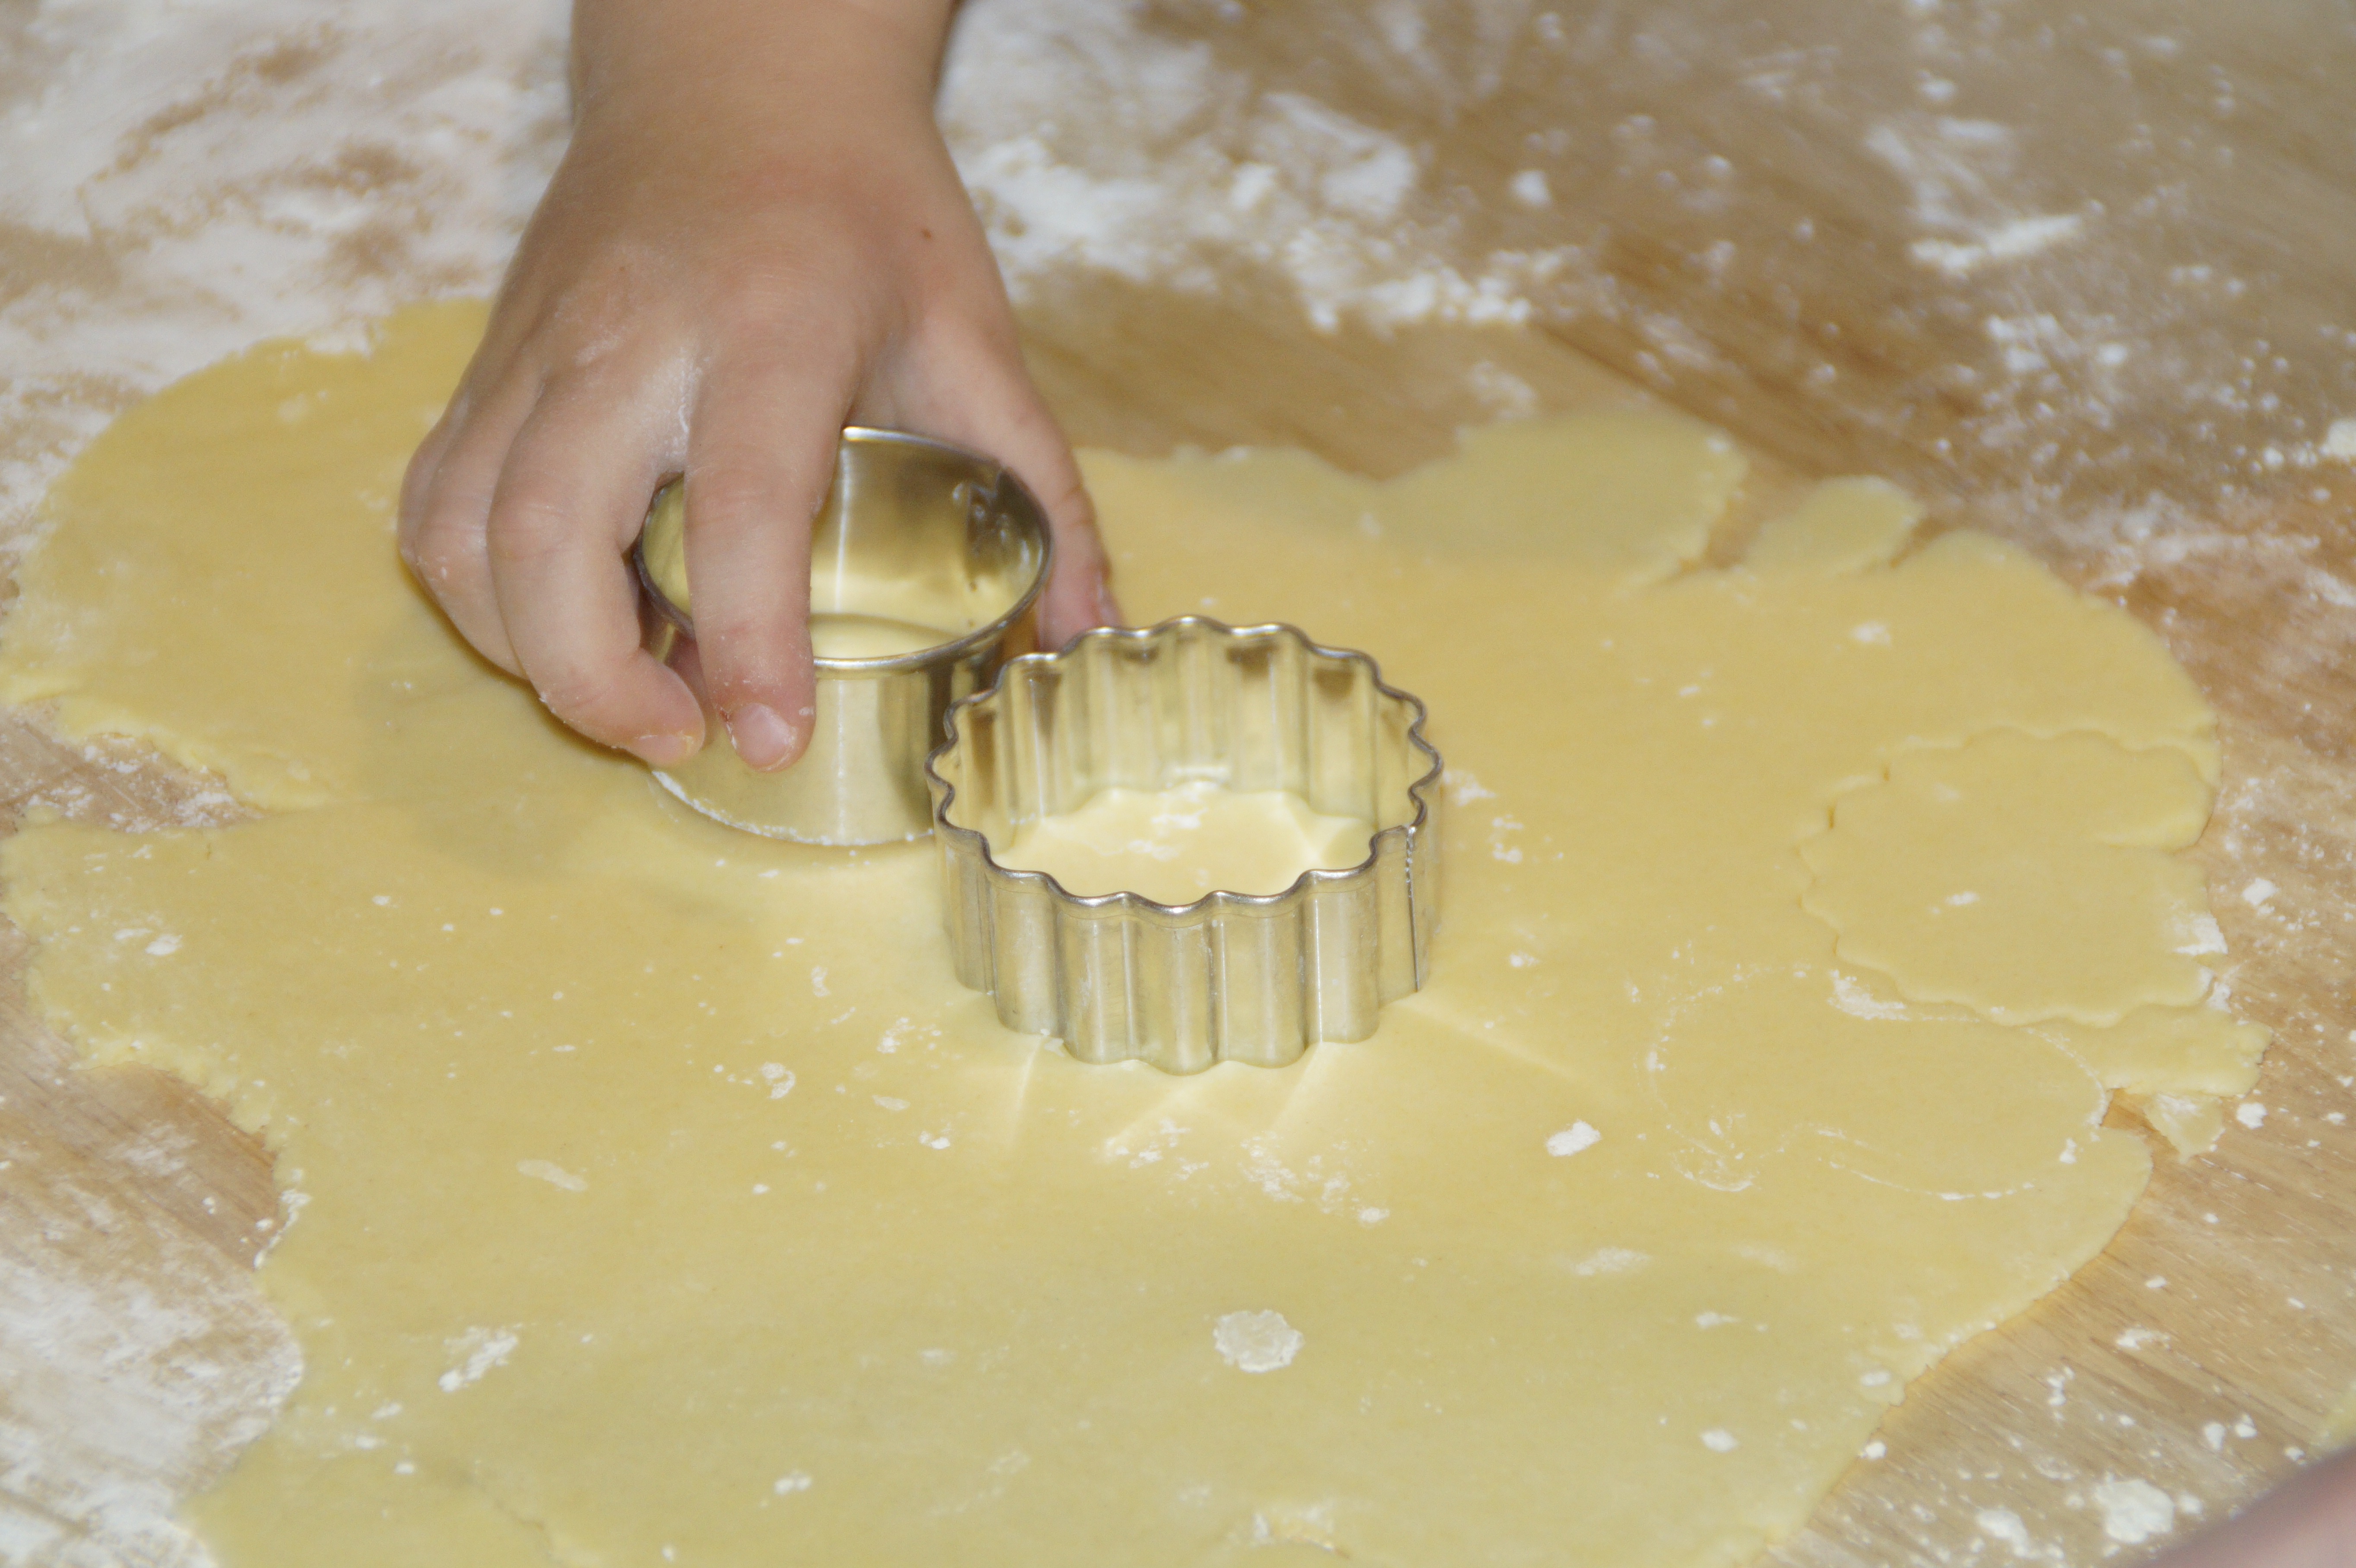
dish, food, produce, child, baking, christmas, cookie, dessert, cuisine, dough, cookie cutter, advent, bake, christmas cookies, pastries, children, cookies, icing, baked goods, small cakes, christmas baking, ausstecherle, cut out, buttercream, ramekins